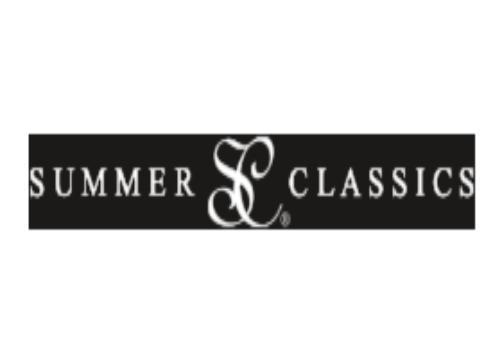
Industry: Necessities